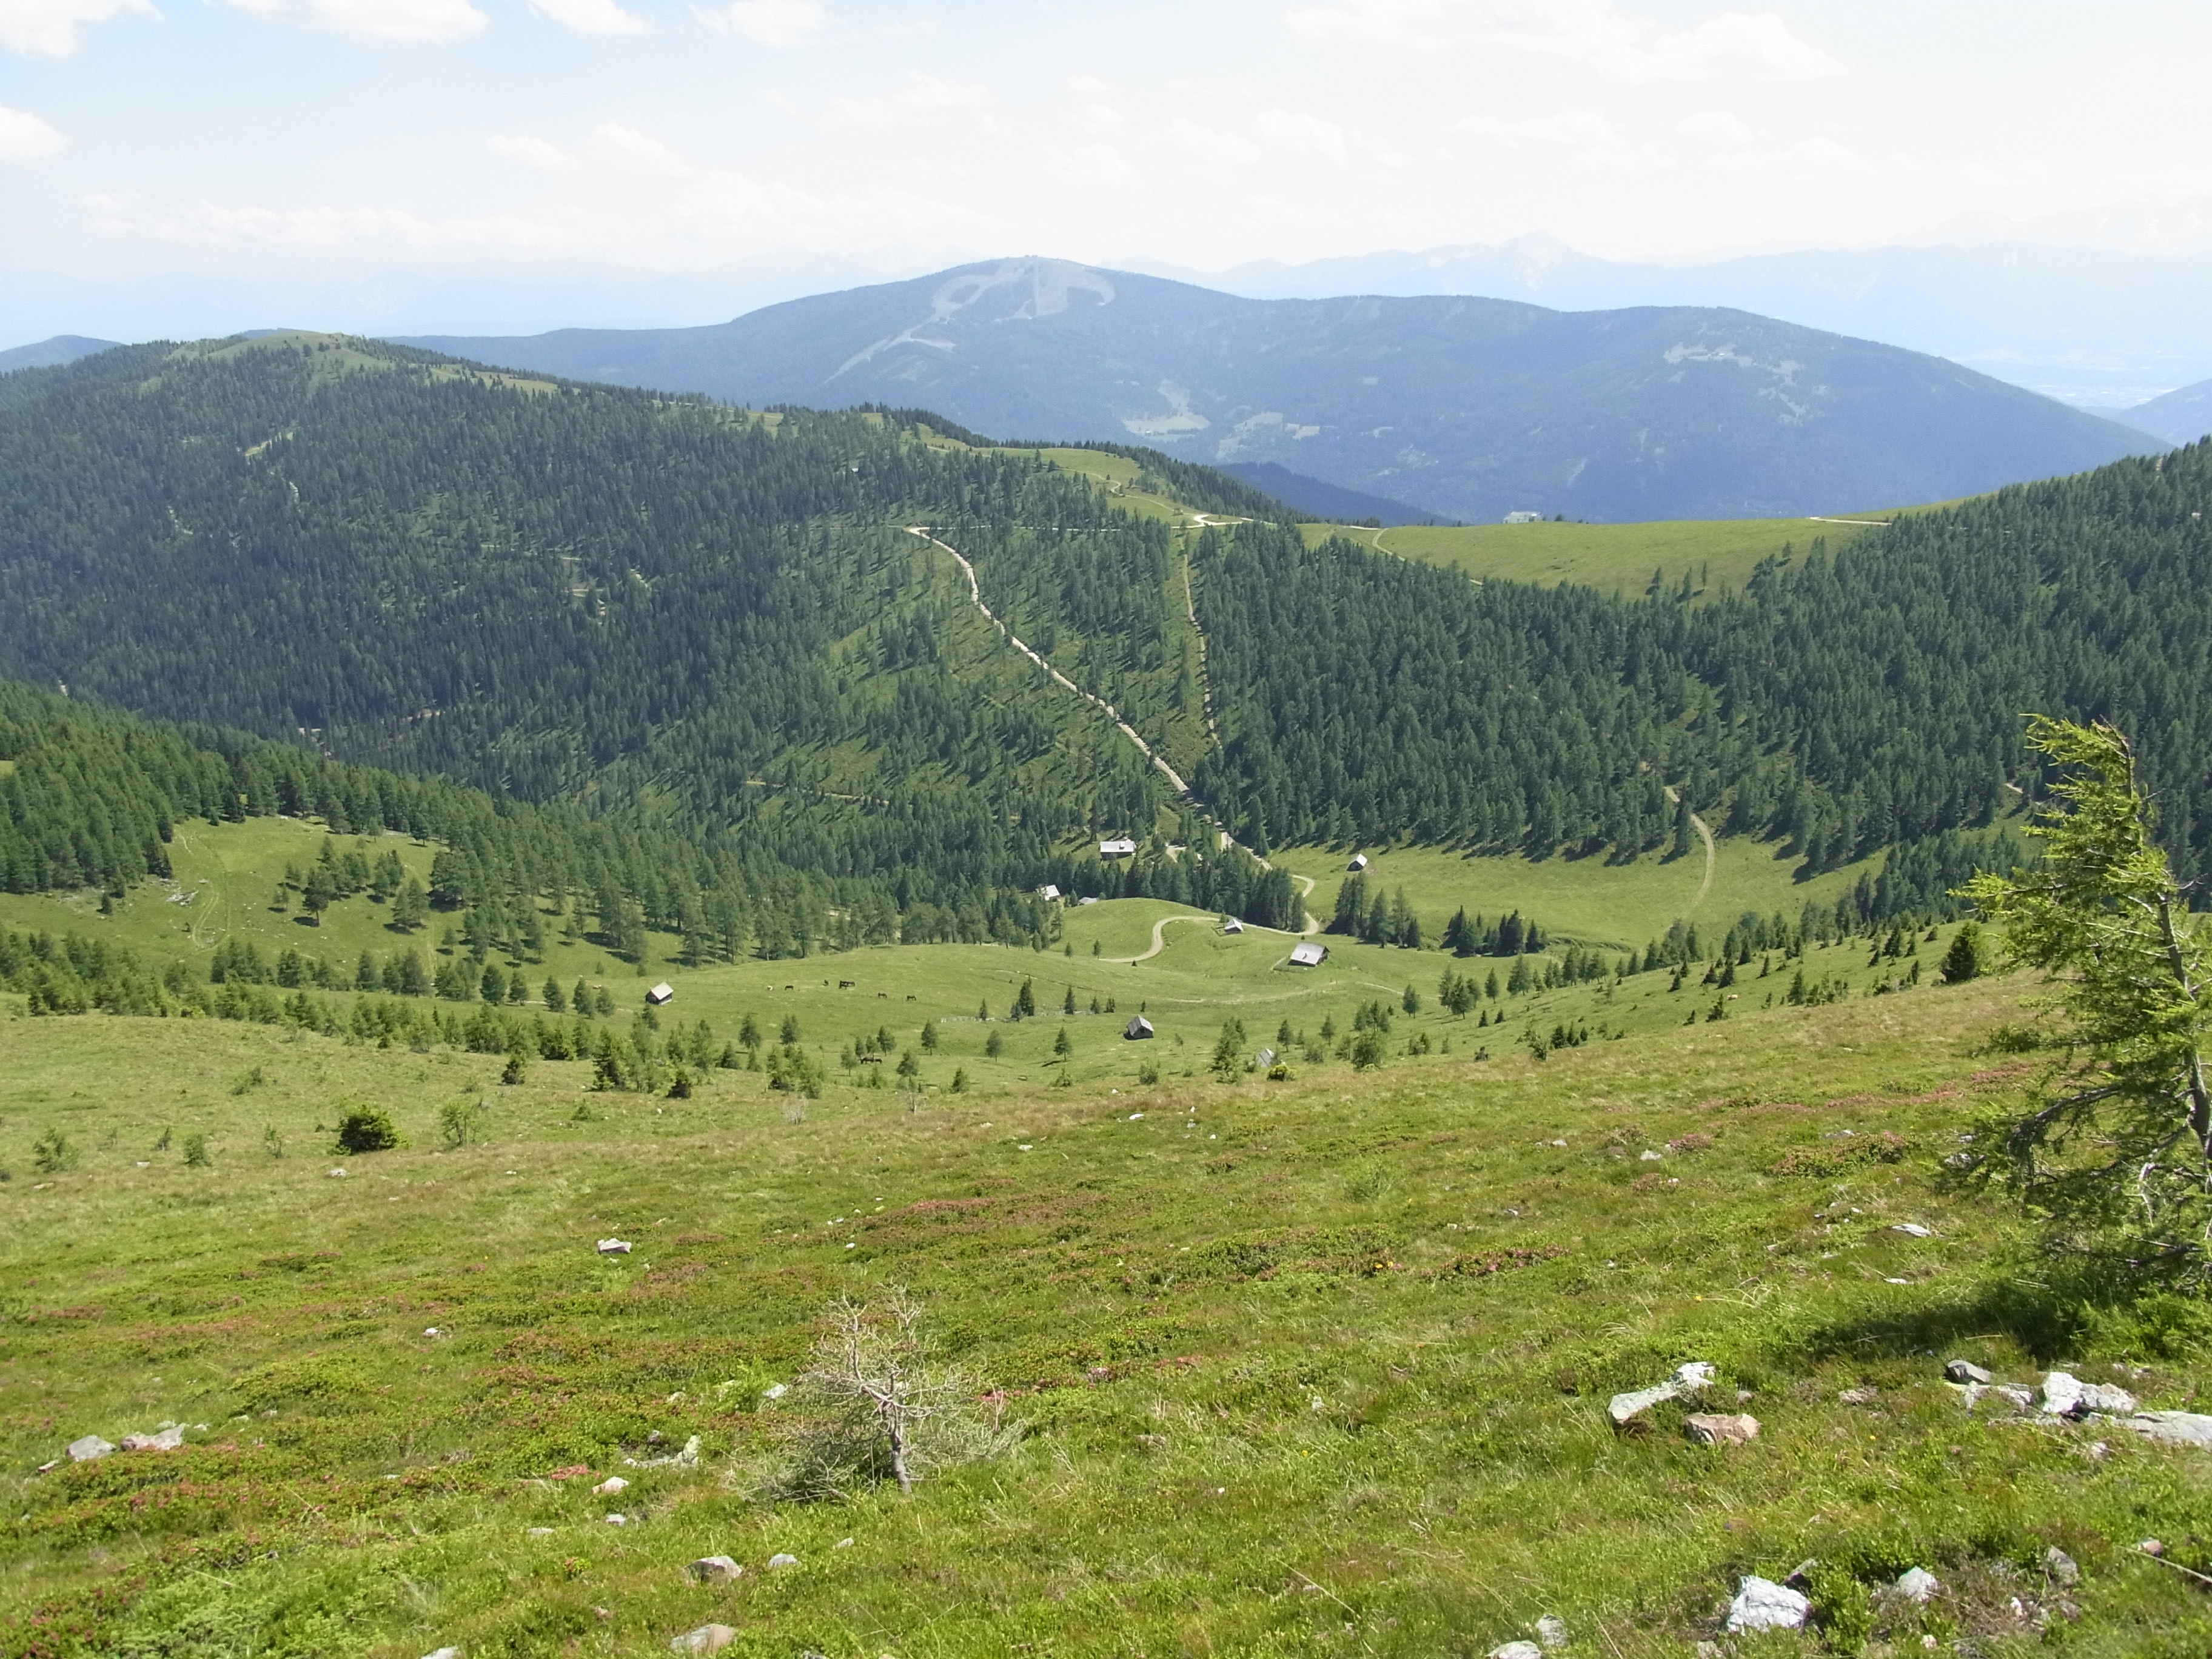
landscape, wilderness, walking, mountain, cloud, plant, sky, hiking, field, meadow, hill, adventure, view, valley, mountain range, pasture, blue, highland, ridge, austria, clouds, mountains, alps, grassland, plateau, fell, habitat, loch, ecosystem, rural area, landform, alpine flower, mountain pass, natural environment, geographical feature, mountainous landforms